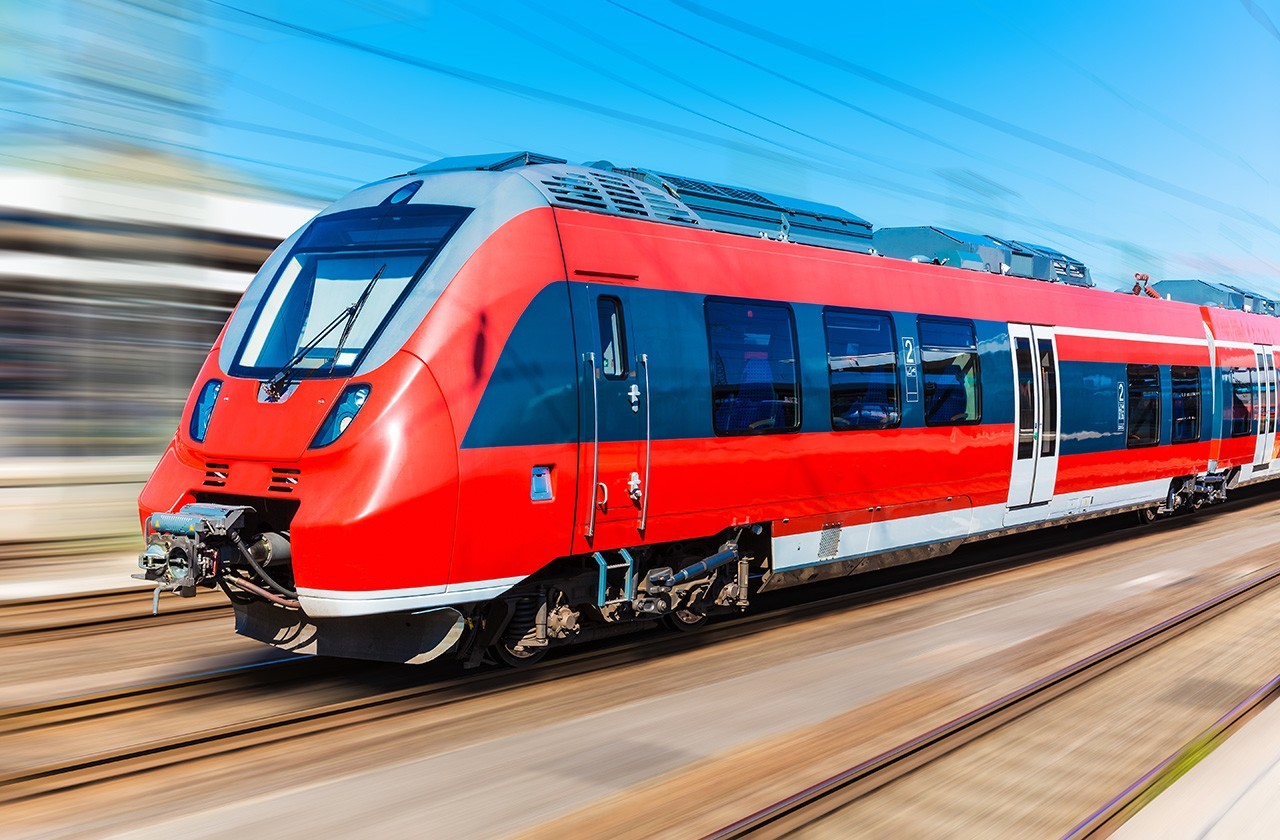
Vehicle type: Trains